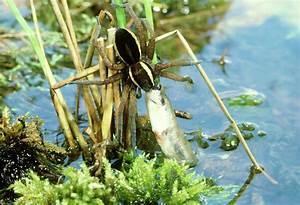
spider